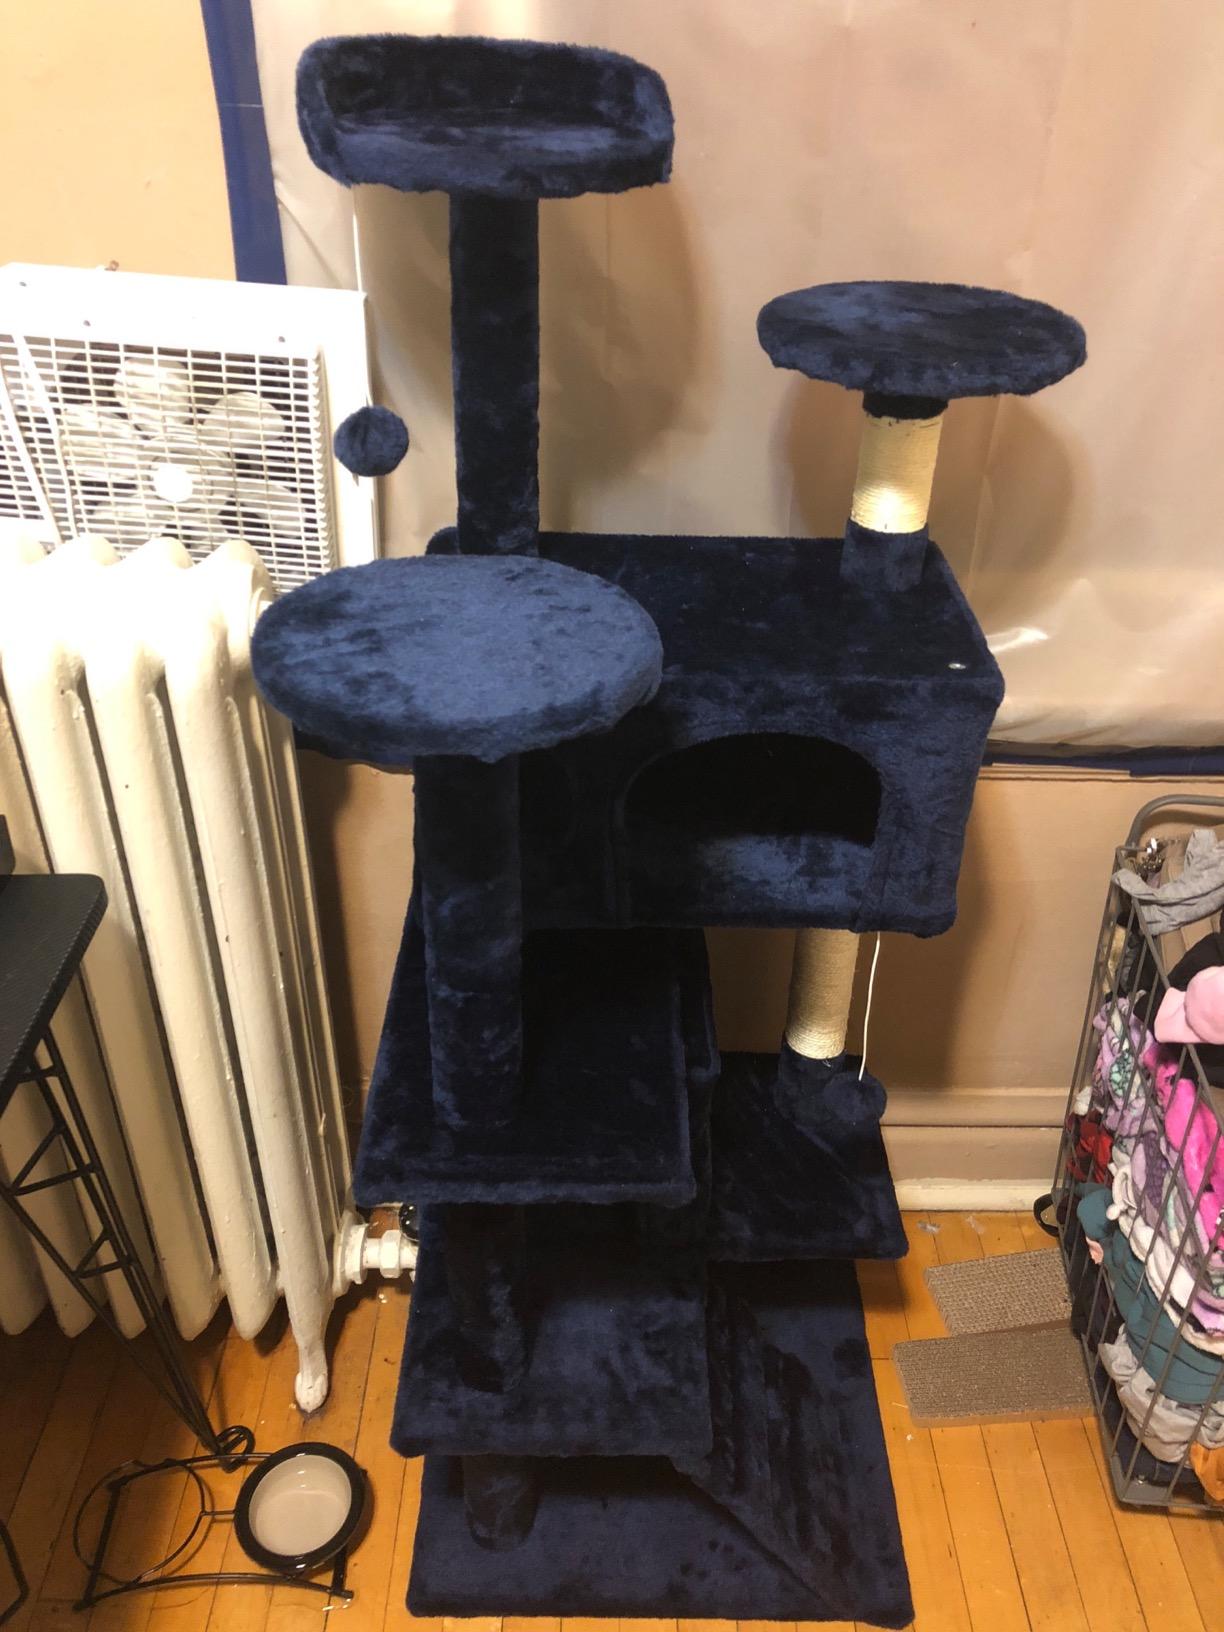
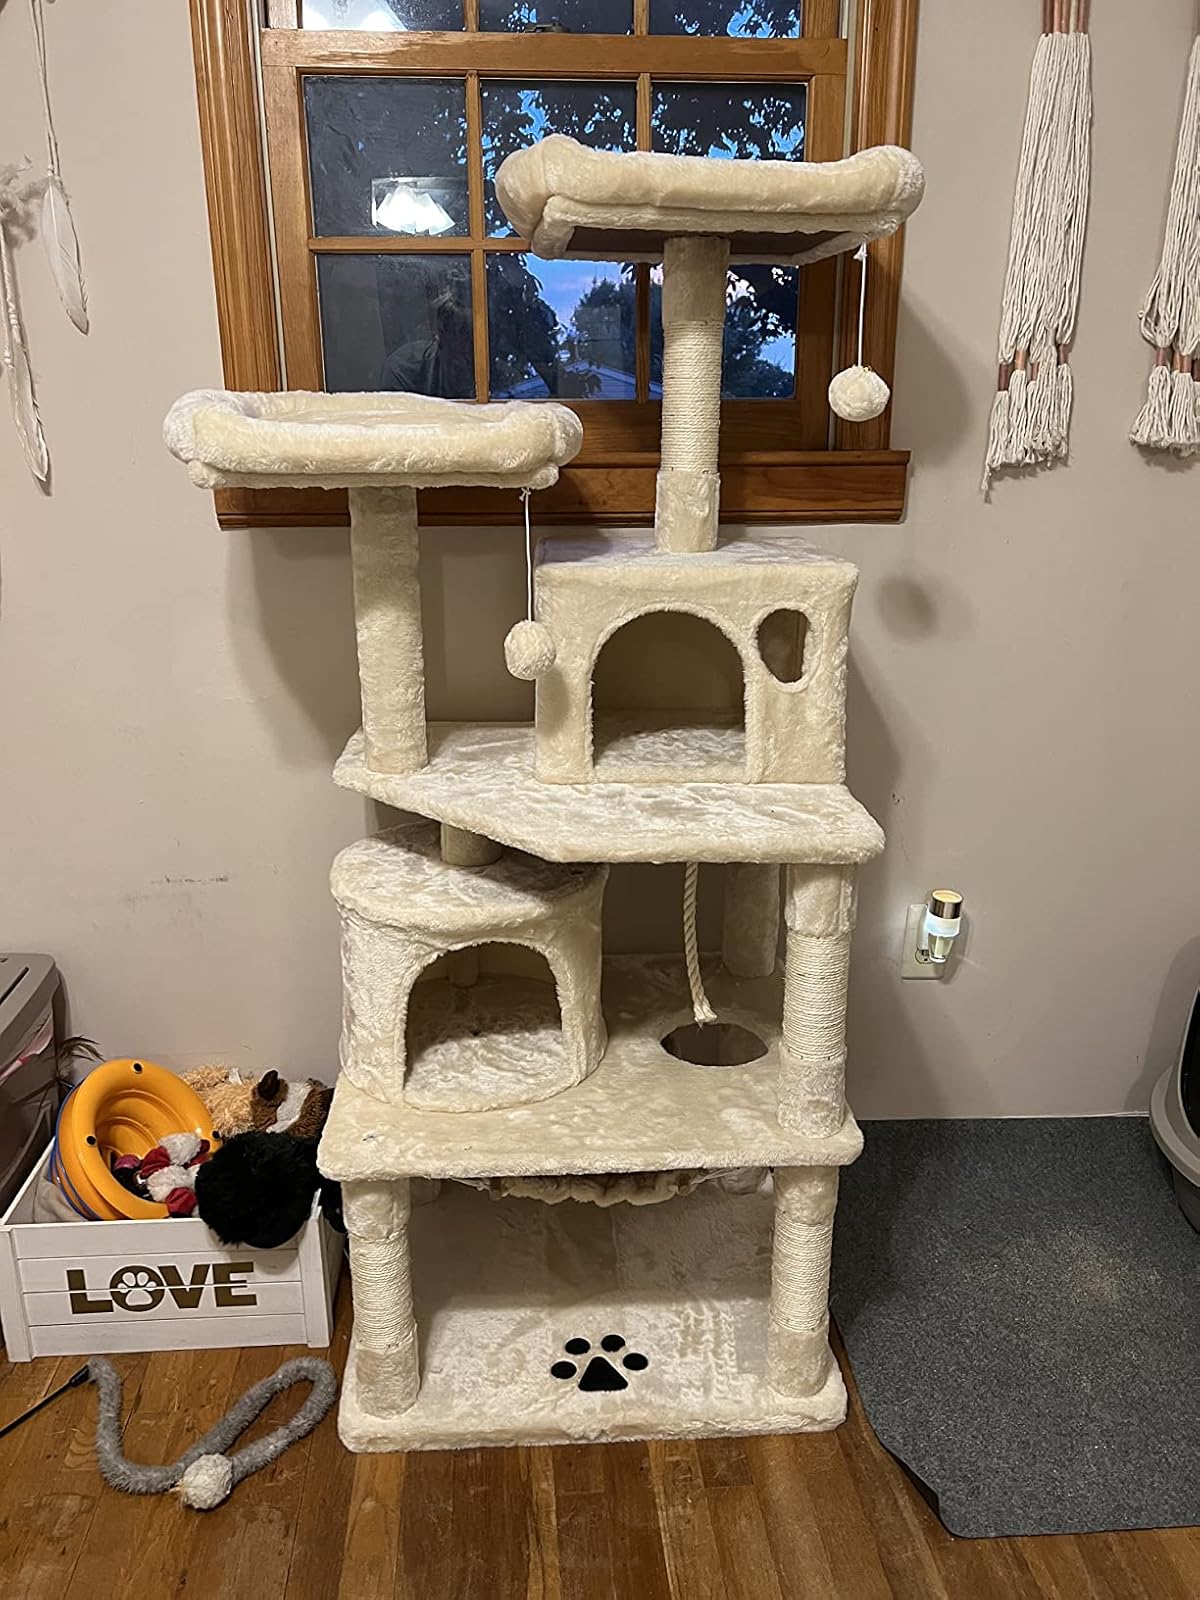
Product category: items_cat tree
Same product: no